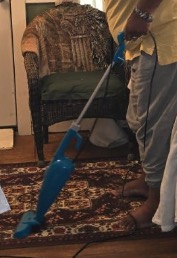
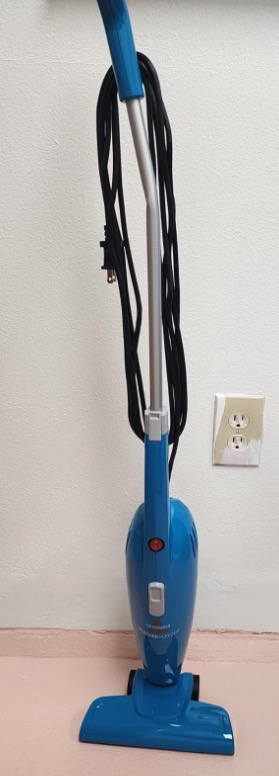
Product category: items_vacuum
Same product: yes